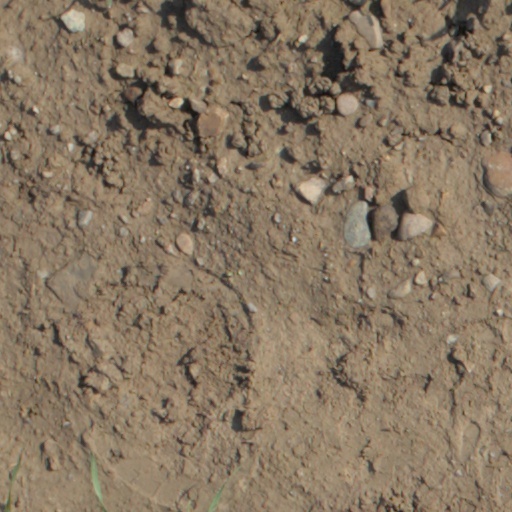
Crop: wheat